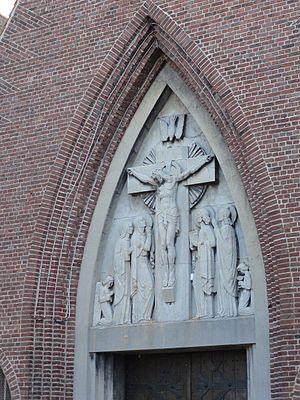
Église Sainte-Barbe des cités de la Fosse n° 1 de la Compagnie des mines de Drocourt, Drocourt, Pas-de-Calais, Nord-Pas-de-Calais, France.
Trois-cent-cinquante-trois biens du bassin minier du Nord-Pas-de-Calais ont été inscrits sur la liste du patrimoine mondial de l'humanité le 30 juin 2012, lors de la trente-sixième session du comité du patrimoine mondial, organisé par l'Unesco du 24 juin au 6 juillet 2012 à Saint-Pétersbourg.
L'église Sainte-Barbe est une église catholique de la ville de Drocourt. Elle est consacrée à sainte Barbe, patronne protectrice des mineurs, et dépend de la paroisse Sainte-Claire-en-Héninois du diocèse d'Arras, dont elle est un des sept clochers.